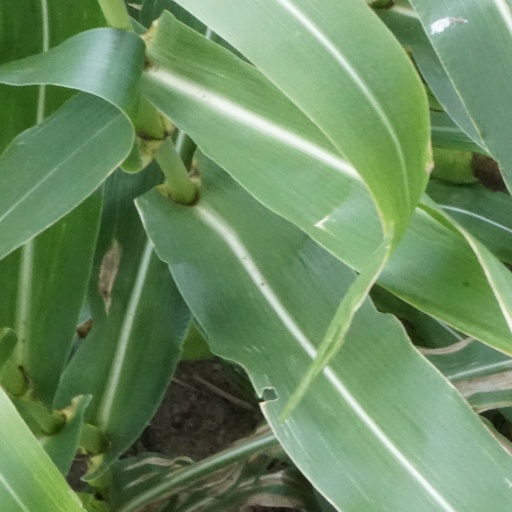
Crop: maize; corn